Longnose trevally

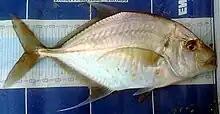

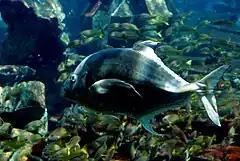

The longnose trevally is similar to other jacks in its overall body profile, having a strongly compressed, ovate shape as a juvenile, gradually becoming more oblong with age. It is a moderately large fish, recorded up to 72 cm in length and 4.35 kg in weight. The dorsal profile is more convex than the ventral profile. One of the species major diagnostic characters is its snout shape, having a gently sloped dorsal profile from the nape to near the snout, but becoming abruptly vertical just before the mouth cleft. Both of the jaws contain anteriorly widening bands of small villiform teeth, with larger individuals also having a number of conical outer teeth. There are two separate dorsal fins, the first consisting of 8 spines and the second of 1 spine and 18 to 20 soft rays. The anal fin comprises two detached anterior spines, followed by 1 spine and 14 to 17 soft rays. The lobes of both the soft anal and dorsal fin are falcate, with juveniles having the anteriormost rays extended into filaments. These are lost in adults, with the lobes becoming shorter than the head. The pectoral fins are long and falcate, not quite reaching the intersection of the arched and straight sections of the lateral line. The lateral line is moderately curved anteriorly, with this section up to twice as long as the straight section, which has between 20 and 37 weak scutes present. The breast of the longnose trevally is scaleless, extending up to behind the pelvic fin origin and laterally to the pectoral fin base. Five to 9 gill rakers occur on the first arch and 15 to 18 on the second arch, and the species has 24 vertebrae.